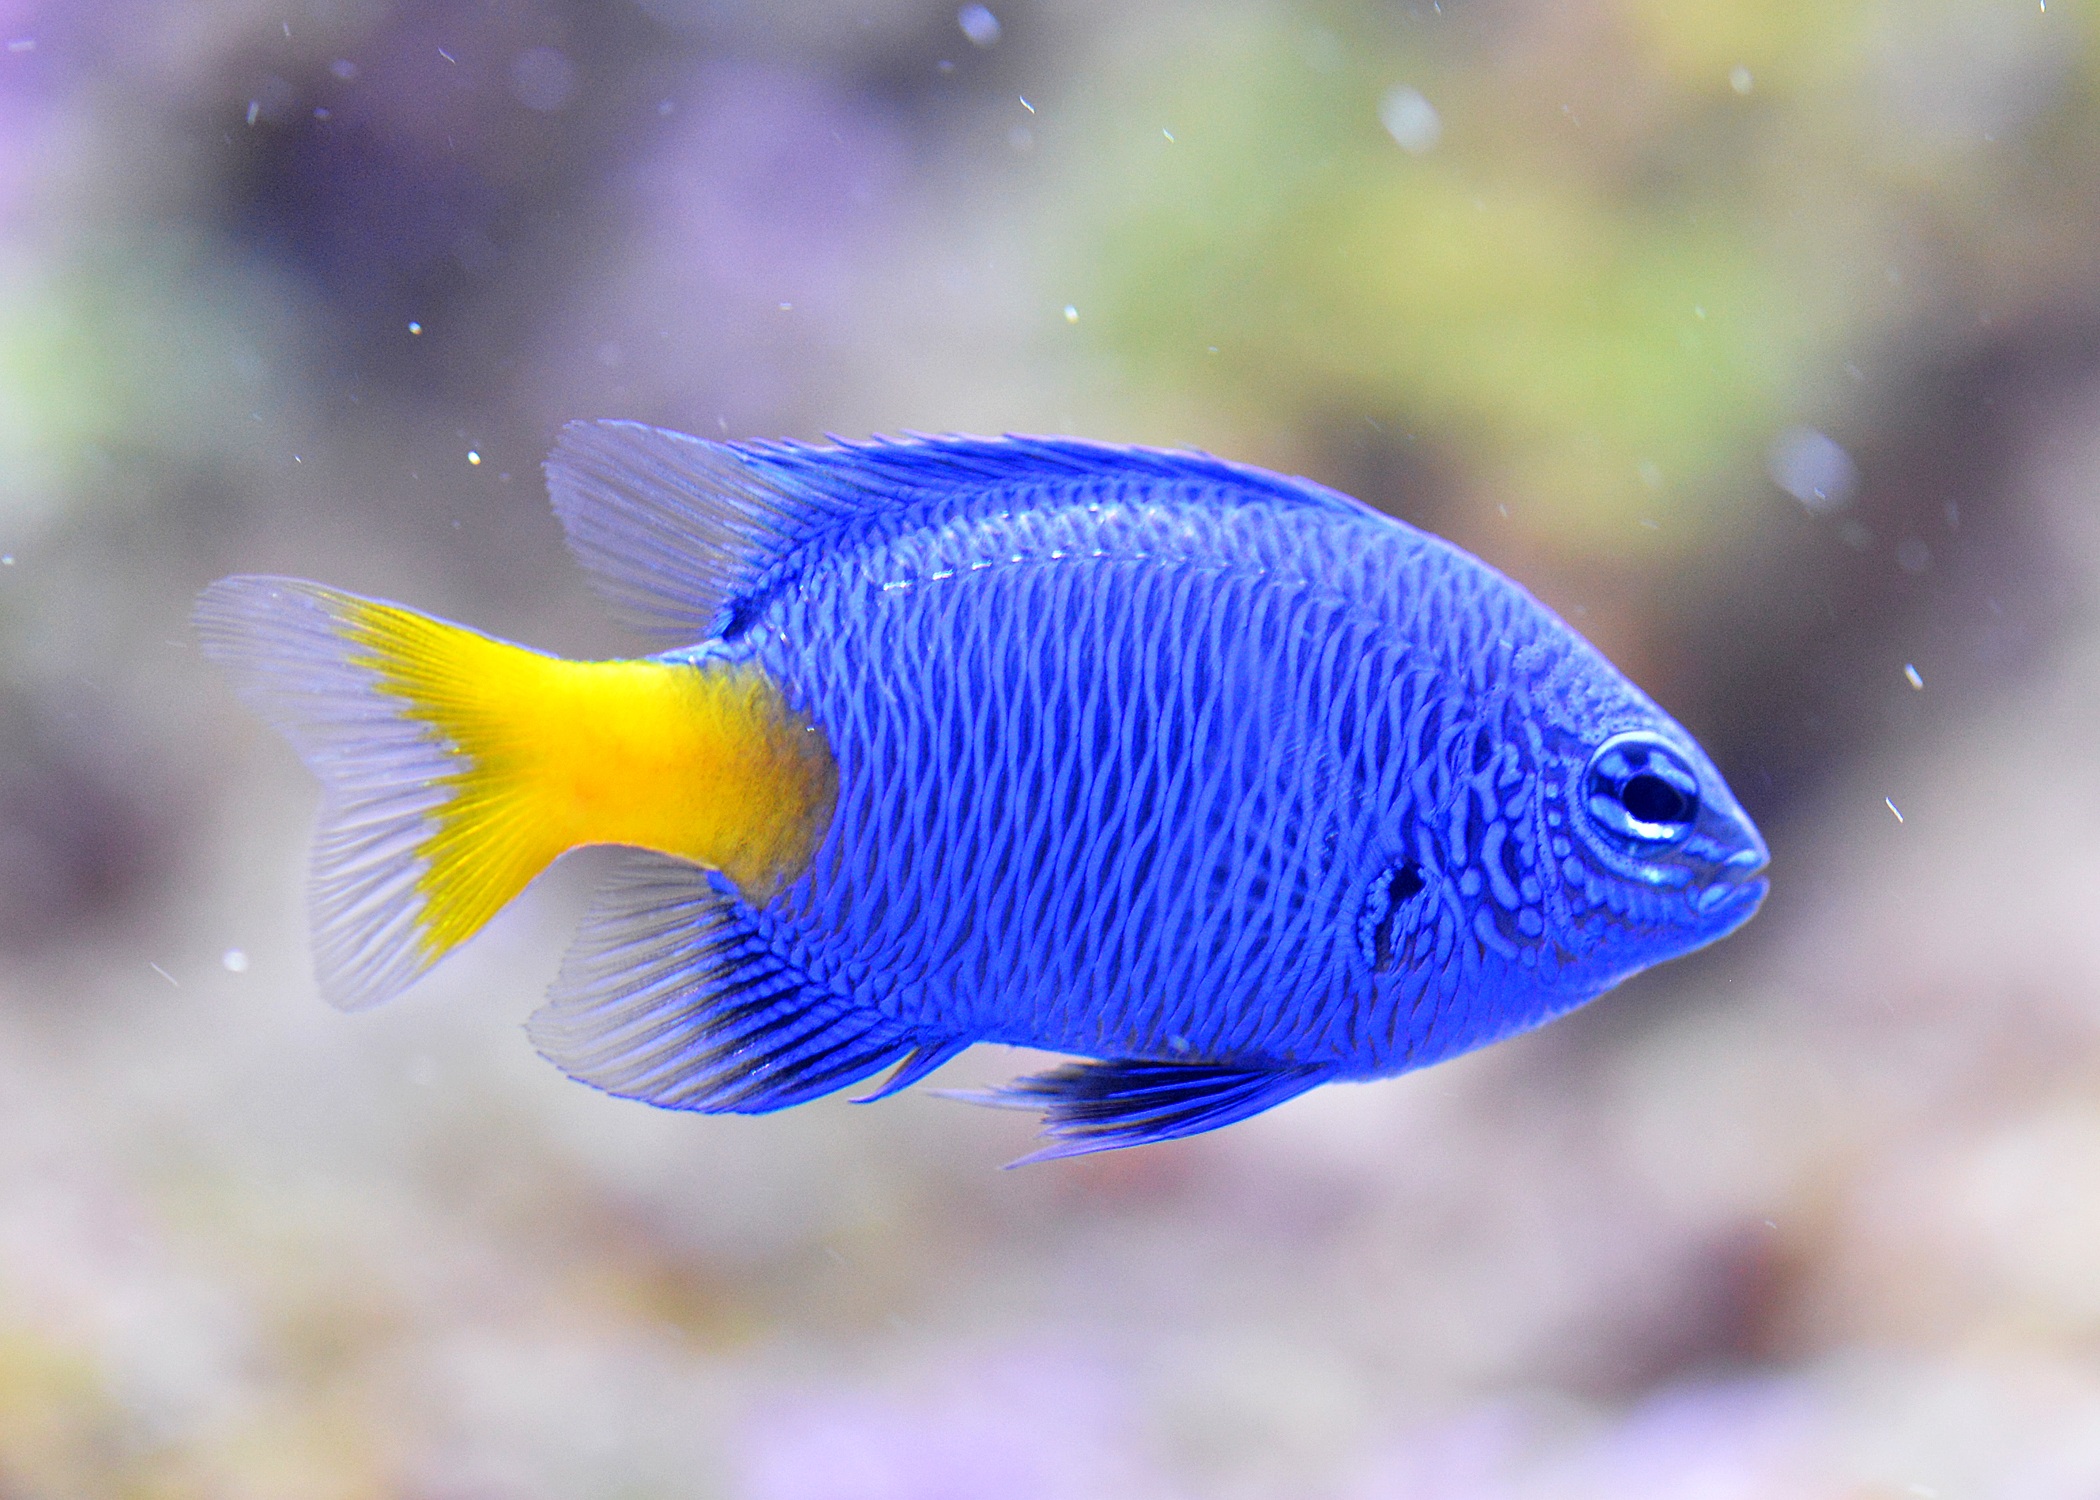
sea, underwater, biology, blue, fish, fauna, coral, reef, close up, nemo, aquarium, macro photography, organism, clownfish, blue devils, reeve, marine biology, coral reef fish, pomacentridae, freshwater aquarium, pomacanthidae